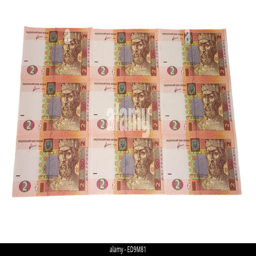
money on a white background isolated